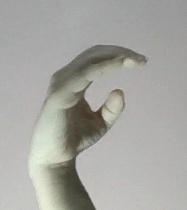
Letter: jeem